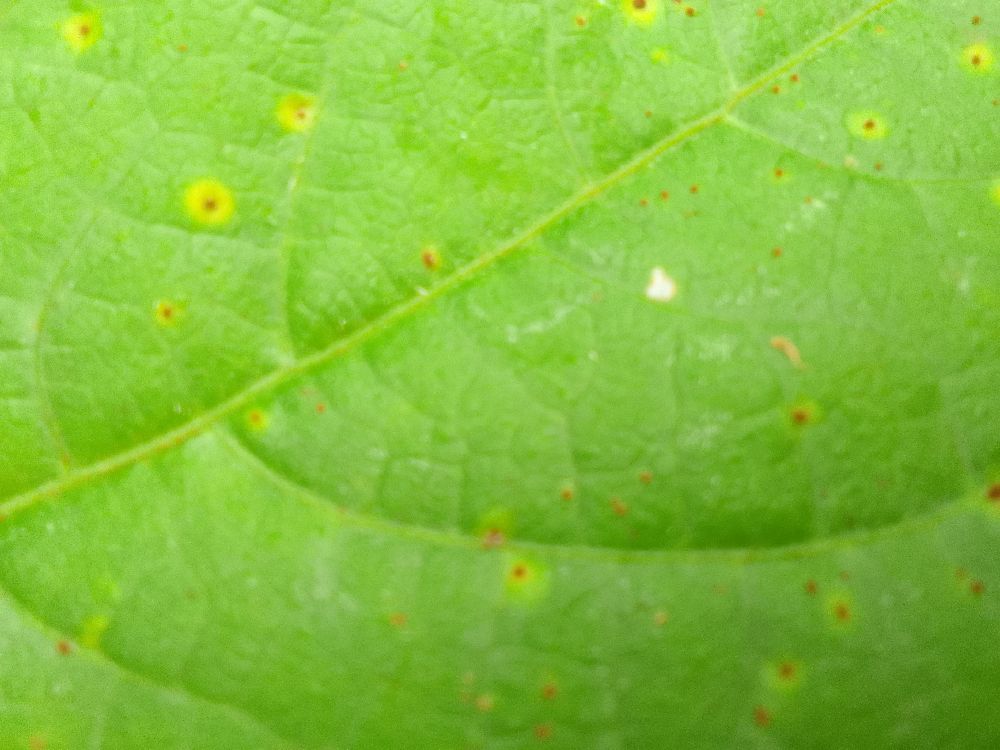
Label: rust